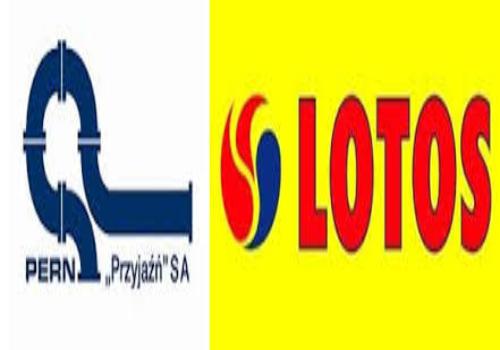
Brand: LOTOS-2
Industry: Necessities